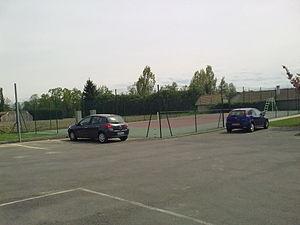
Uzein France Europe
Uzein est une commune française située dans le département des Pyrénées-Atlantiques, en région Nouvelle-Aquitaine.